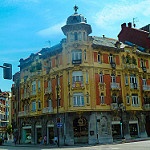
Scene: Outdoor